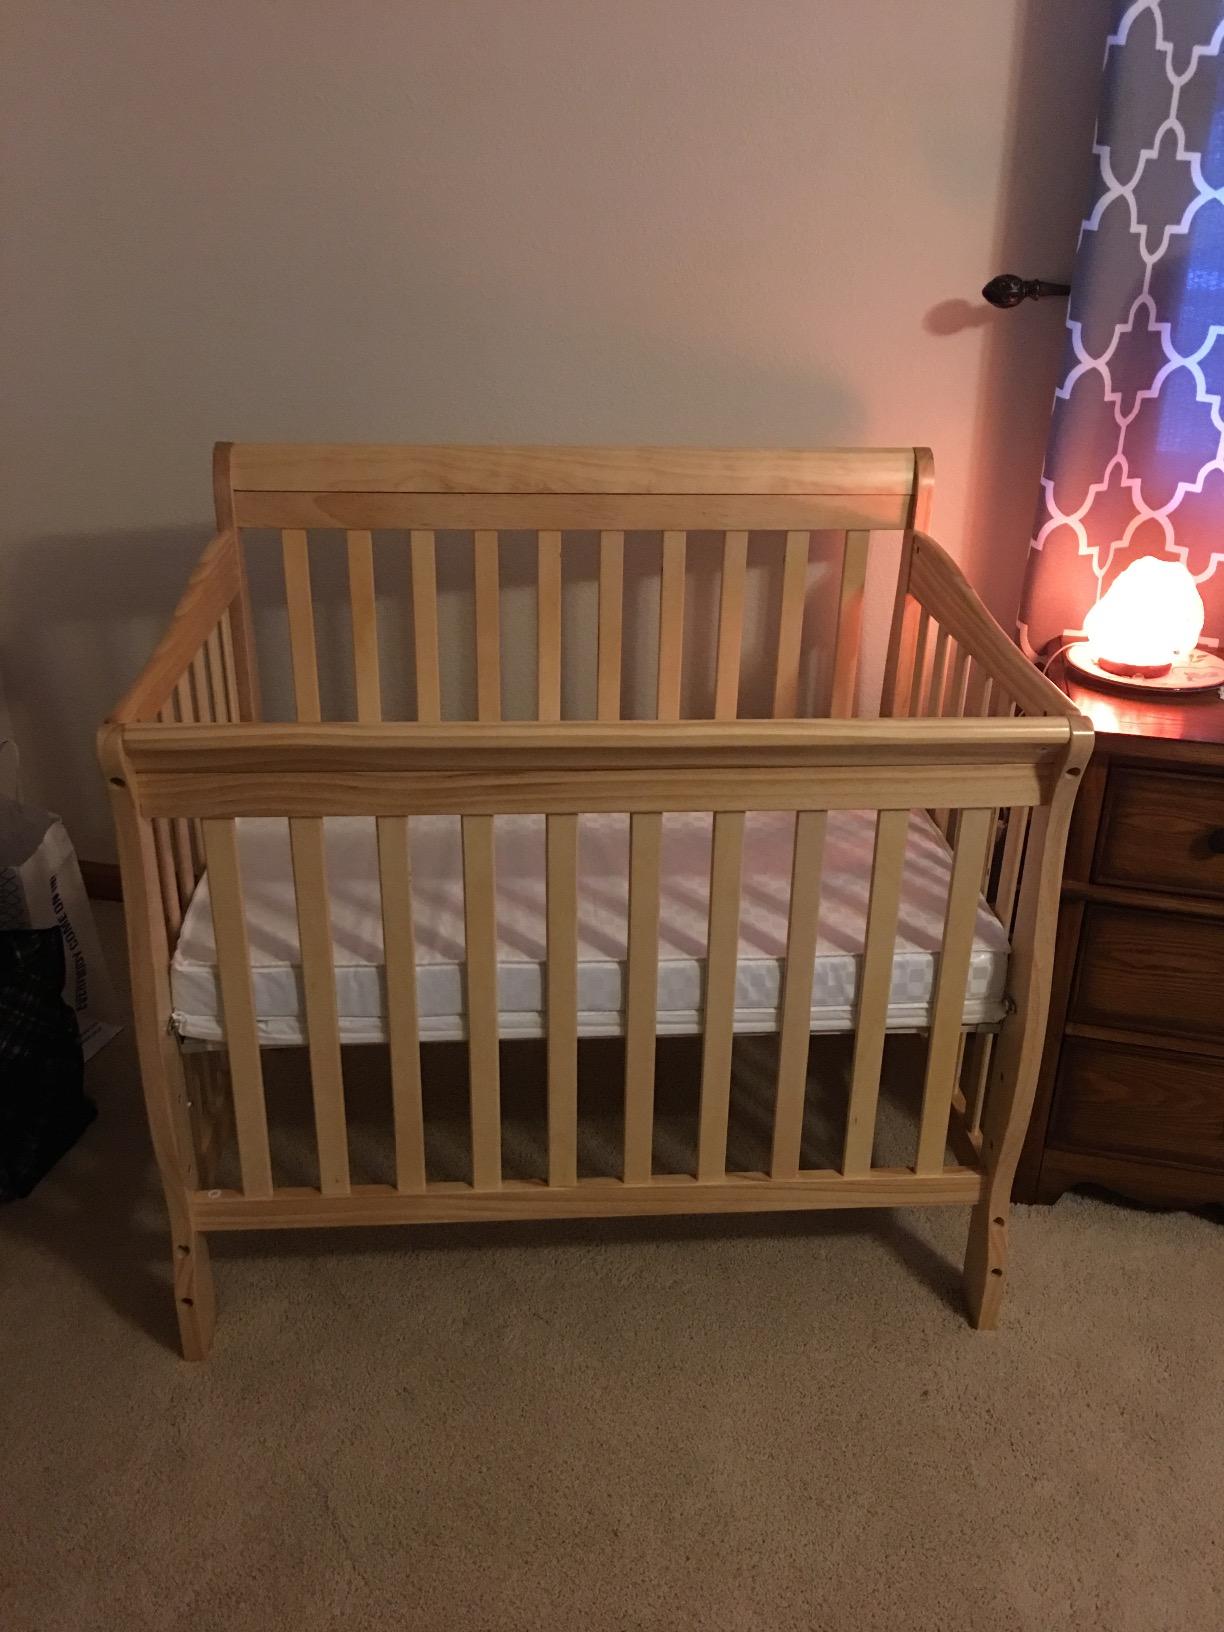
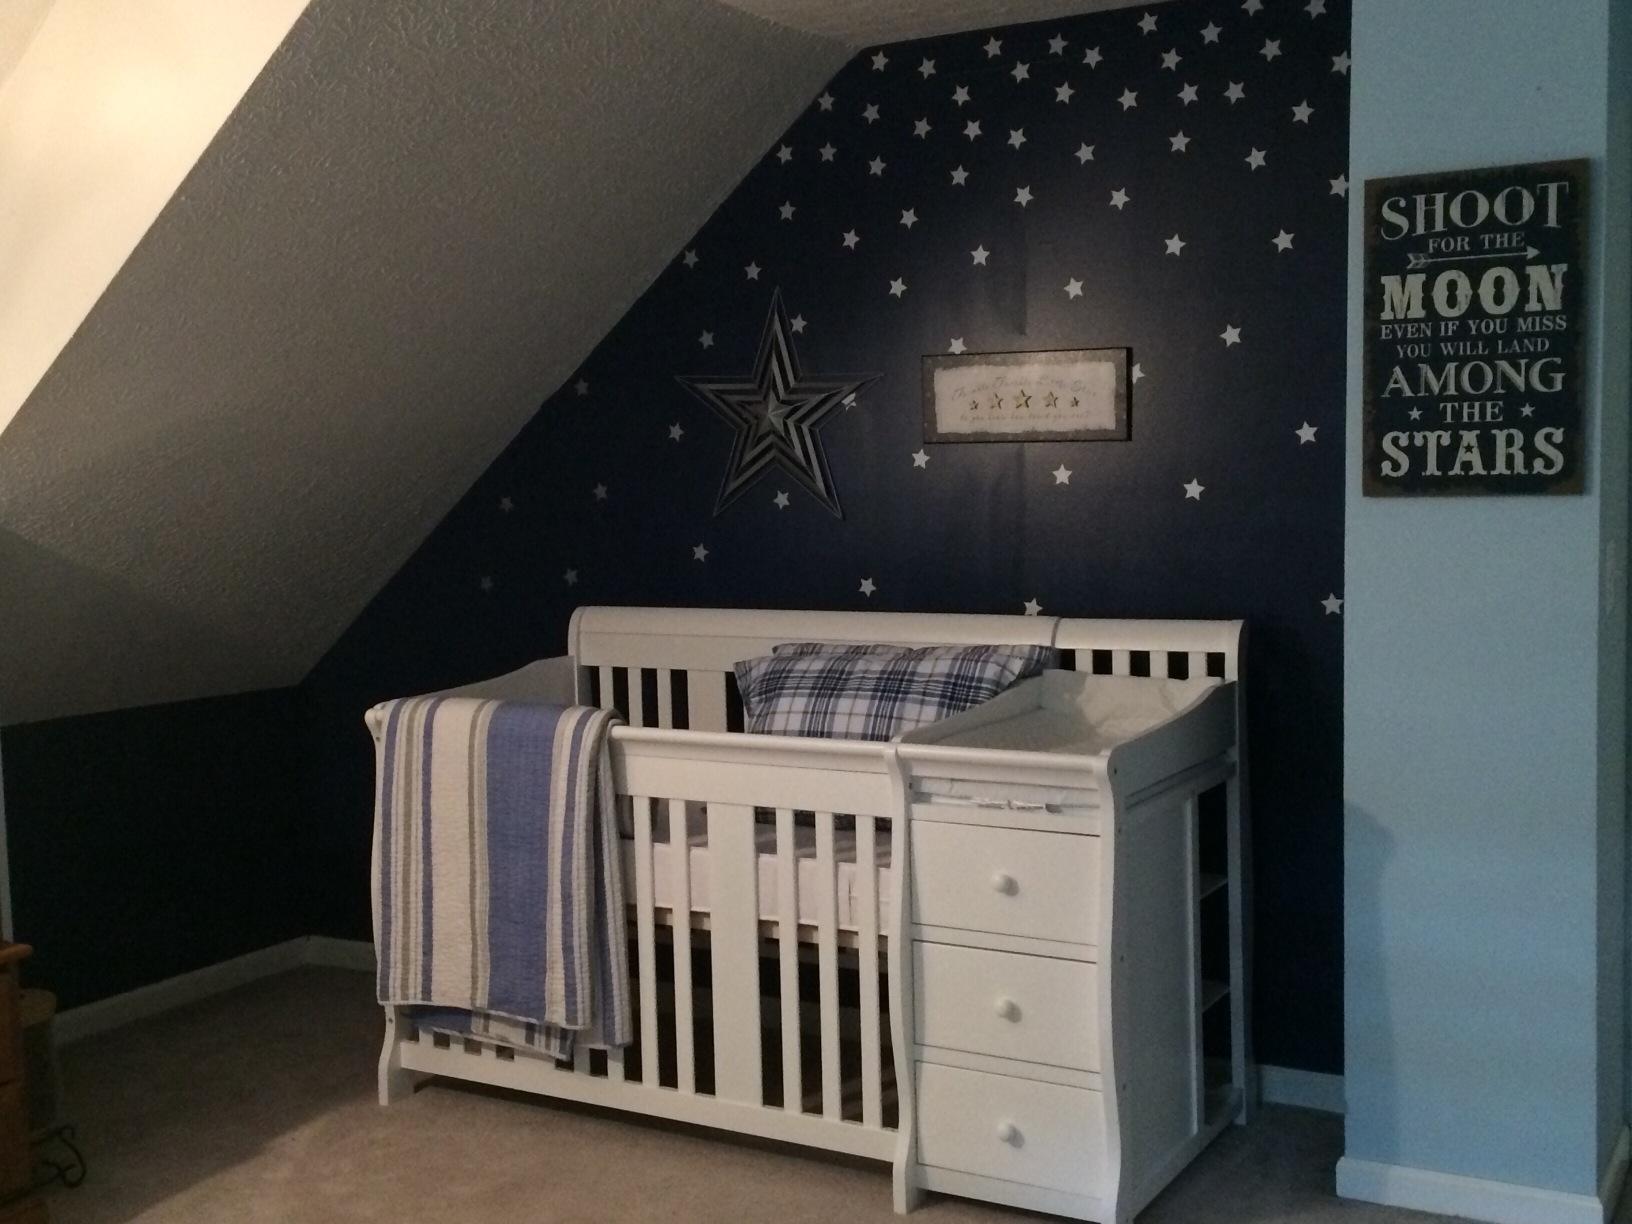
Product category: products_crib
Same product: no